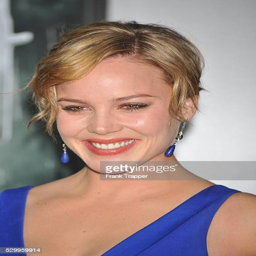
actor arrives at the premiere